Virginia Gardner

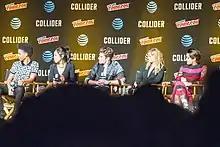
Virginia Gardner, second from right, at the 2017 New York Comic Con, with the cast of "Runaways".

Gardner was born in Sacramento, California. She attended Sacramento Country Day School from kindergarten to eighth grade. She took part in many of her middle school's productions. In 2011, she took online schooling when she moved to Los Angeles, but then chose to take the California High School Proficiency Exam when she was allowed to, in October 2011. Her desire to act was due to the 2001 Sean Penn film "I Am Sam"; "In the movie, Dakota Fanning's dad has autism, and I have a brother with autism and I remember watching that as a young girl and relating to her character and being affected by that," Gardner explains. "That’s what made me want to get into this industry and make things that can affect people and that people can relate to." She has a black belt in taekwondo, and also took up boxing and nunchucks.